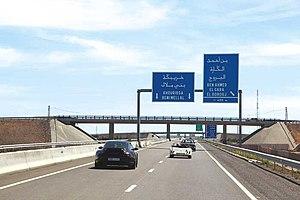
Autoroute A4 Béni Mellal - Berrechid
Le réseau des autoroutes marocaines est long de 1 839 km, c'est le deuxième réseau autoroutier le plus long en Afrique après celui d'Afrique du sud.